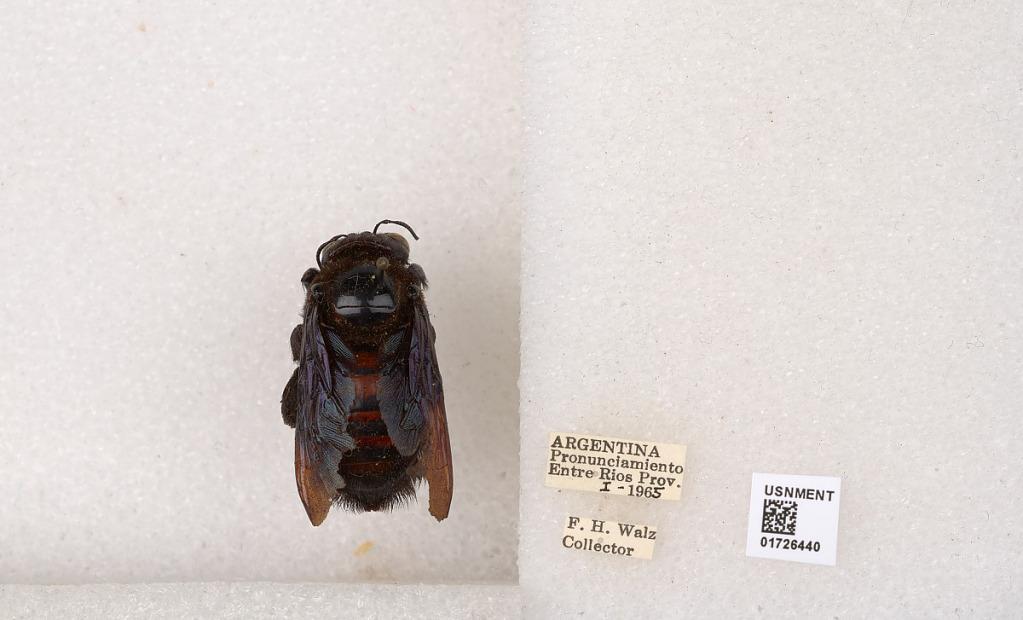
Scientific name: Xylocopa (Neoxylocopa) frontalis (Olivier)
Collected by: F. Walz
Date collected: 1965-1-1
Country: Argentina
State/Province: Entre Rios
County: Uruguay
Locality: Pronunciamiento
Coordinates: -32.3448, -58.4427